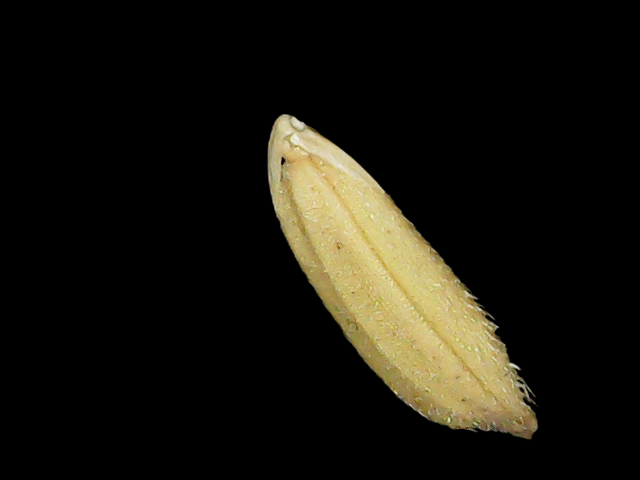
Rice variety: Binadhan23